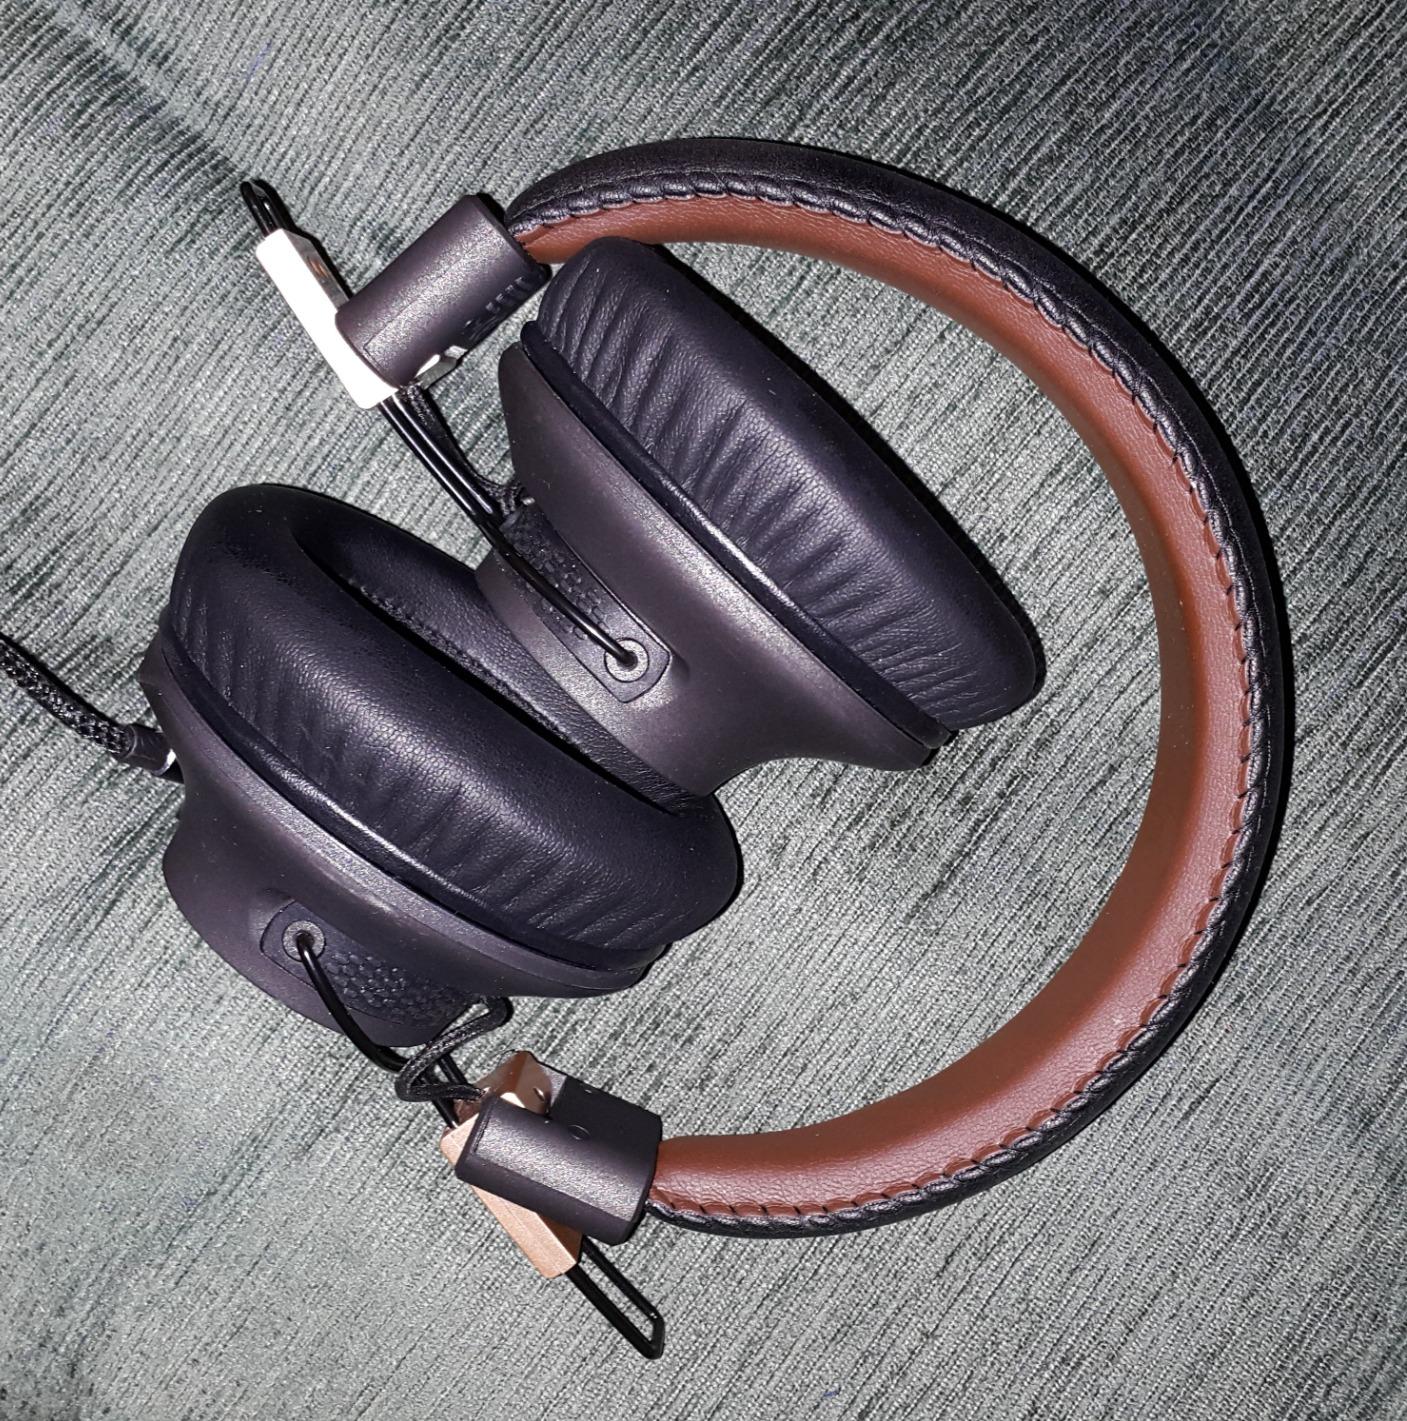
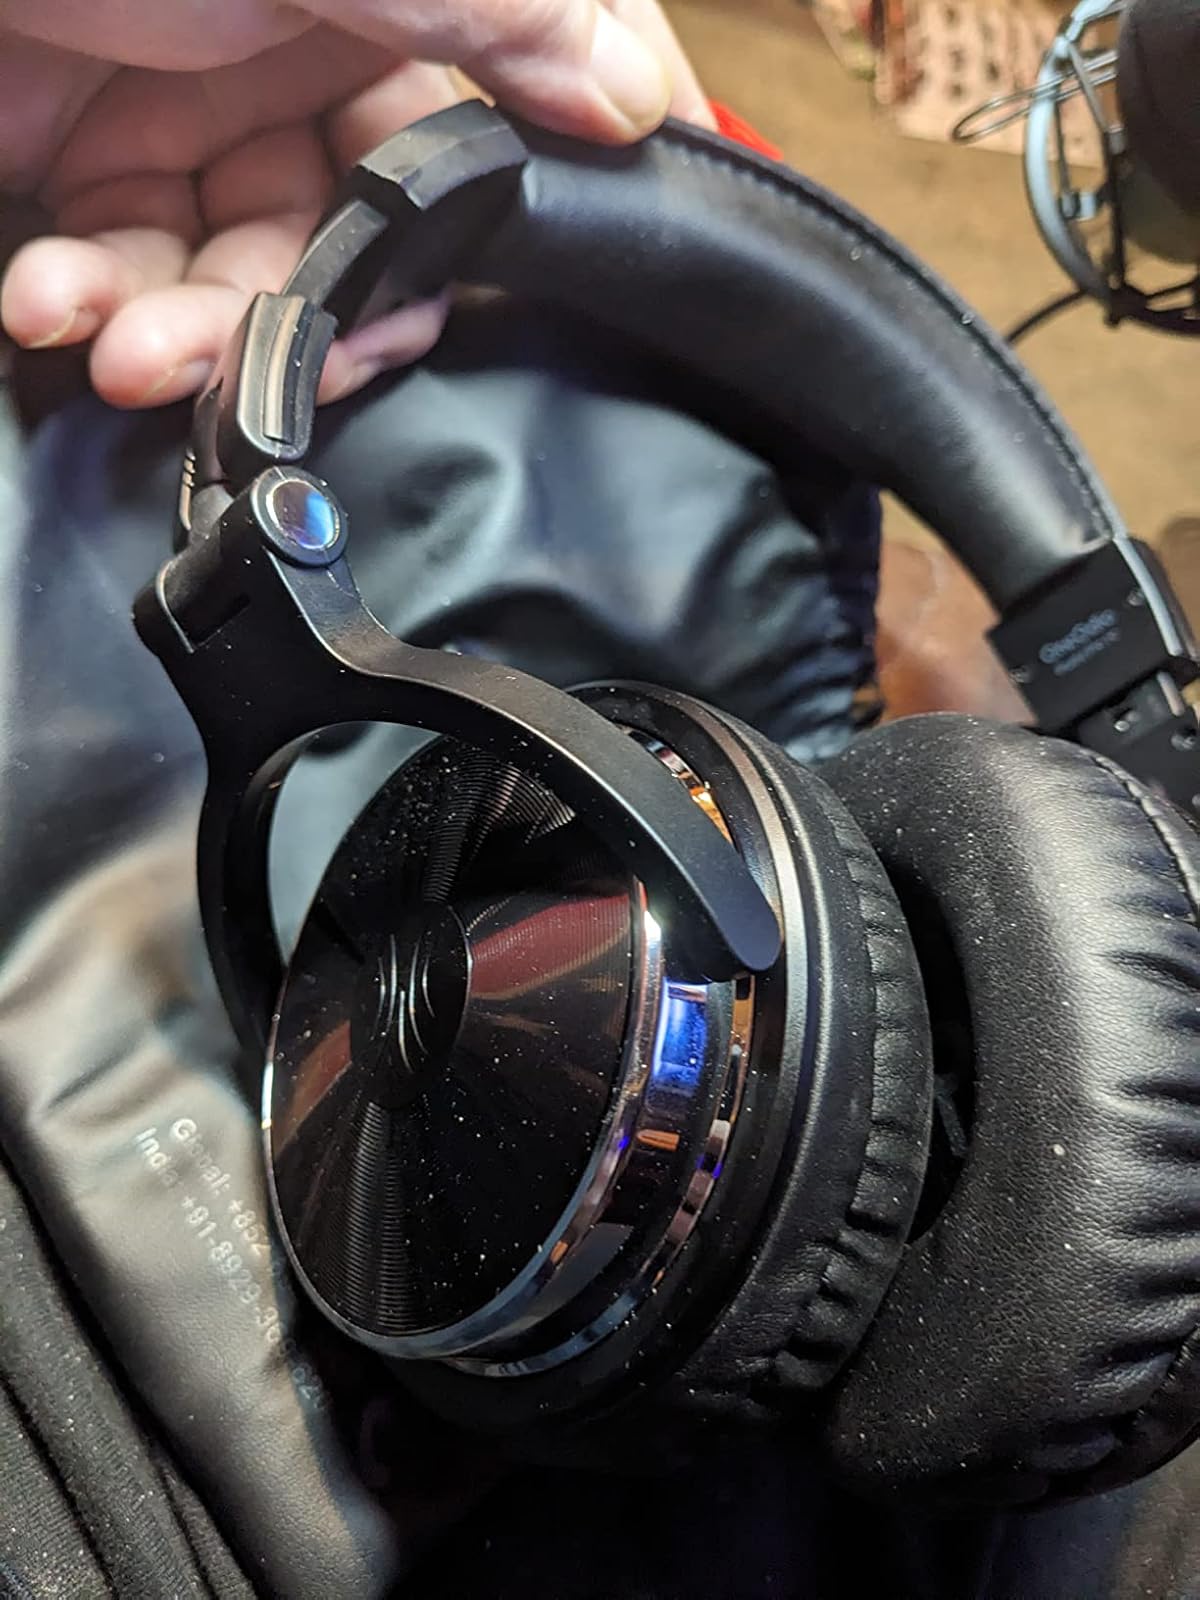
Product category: headphones
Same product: no